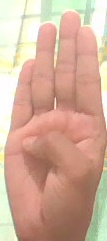
ASL sign: B